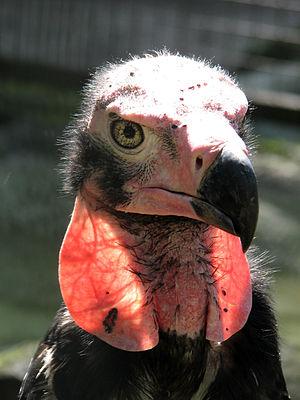
Le Vautour royal est une espèce asiatique d'oiseaux charognards, très menacée selon l'UICN. C'est la seule espèce du genre Sarcogyps.